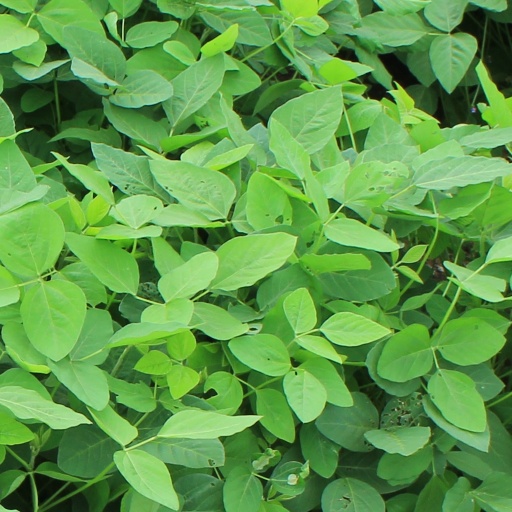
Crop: soybean